Amédée Willot

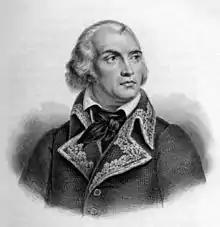
Jean-Charles Pichegru

The French Directory was an increasingly unpopular government and the Council of Five Hundred and the Council of Ancients had no legal means to restrain the Directory. The Directors Paul François Jean Nicolas, vicomte de Barras, Jean-François Rewbell and Louis Marie de La Révellière-Lépeaux were known as the Triumvirate and held the most power. The other two directors, Lazare Carnot and François-Marie, marquis de Barthélemy as well as a swelling majority of the Five Hundred and the Ancients were in the opposition which wanted a change in government and a stop to the endless wars. The opposition included both Republicans who wanted better government and avowed Royalists such as Jean-Charles Pichegru and Willot. Unfortunately for the opposition the two factions were not able to coordinate their efforts. Foolishly, the Royalists refused to assure the Republican members of the opposition that they would not be punished if the House of Bourbon returned. Meanwhile, the Triumvirate was alarmed by the growing strength of their enemies.